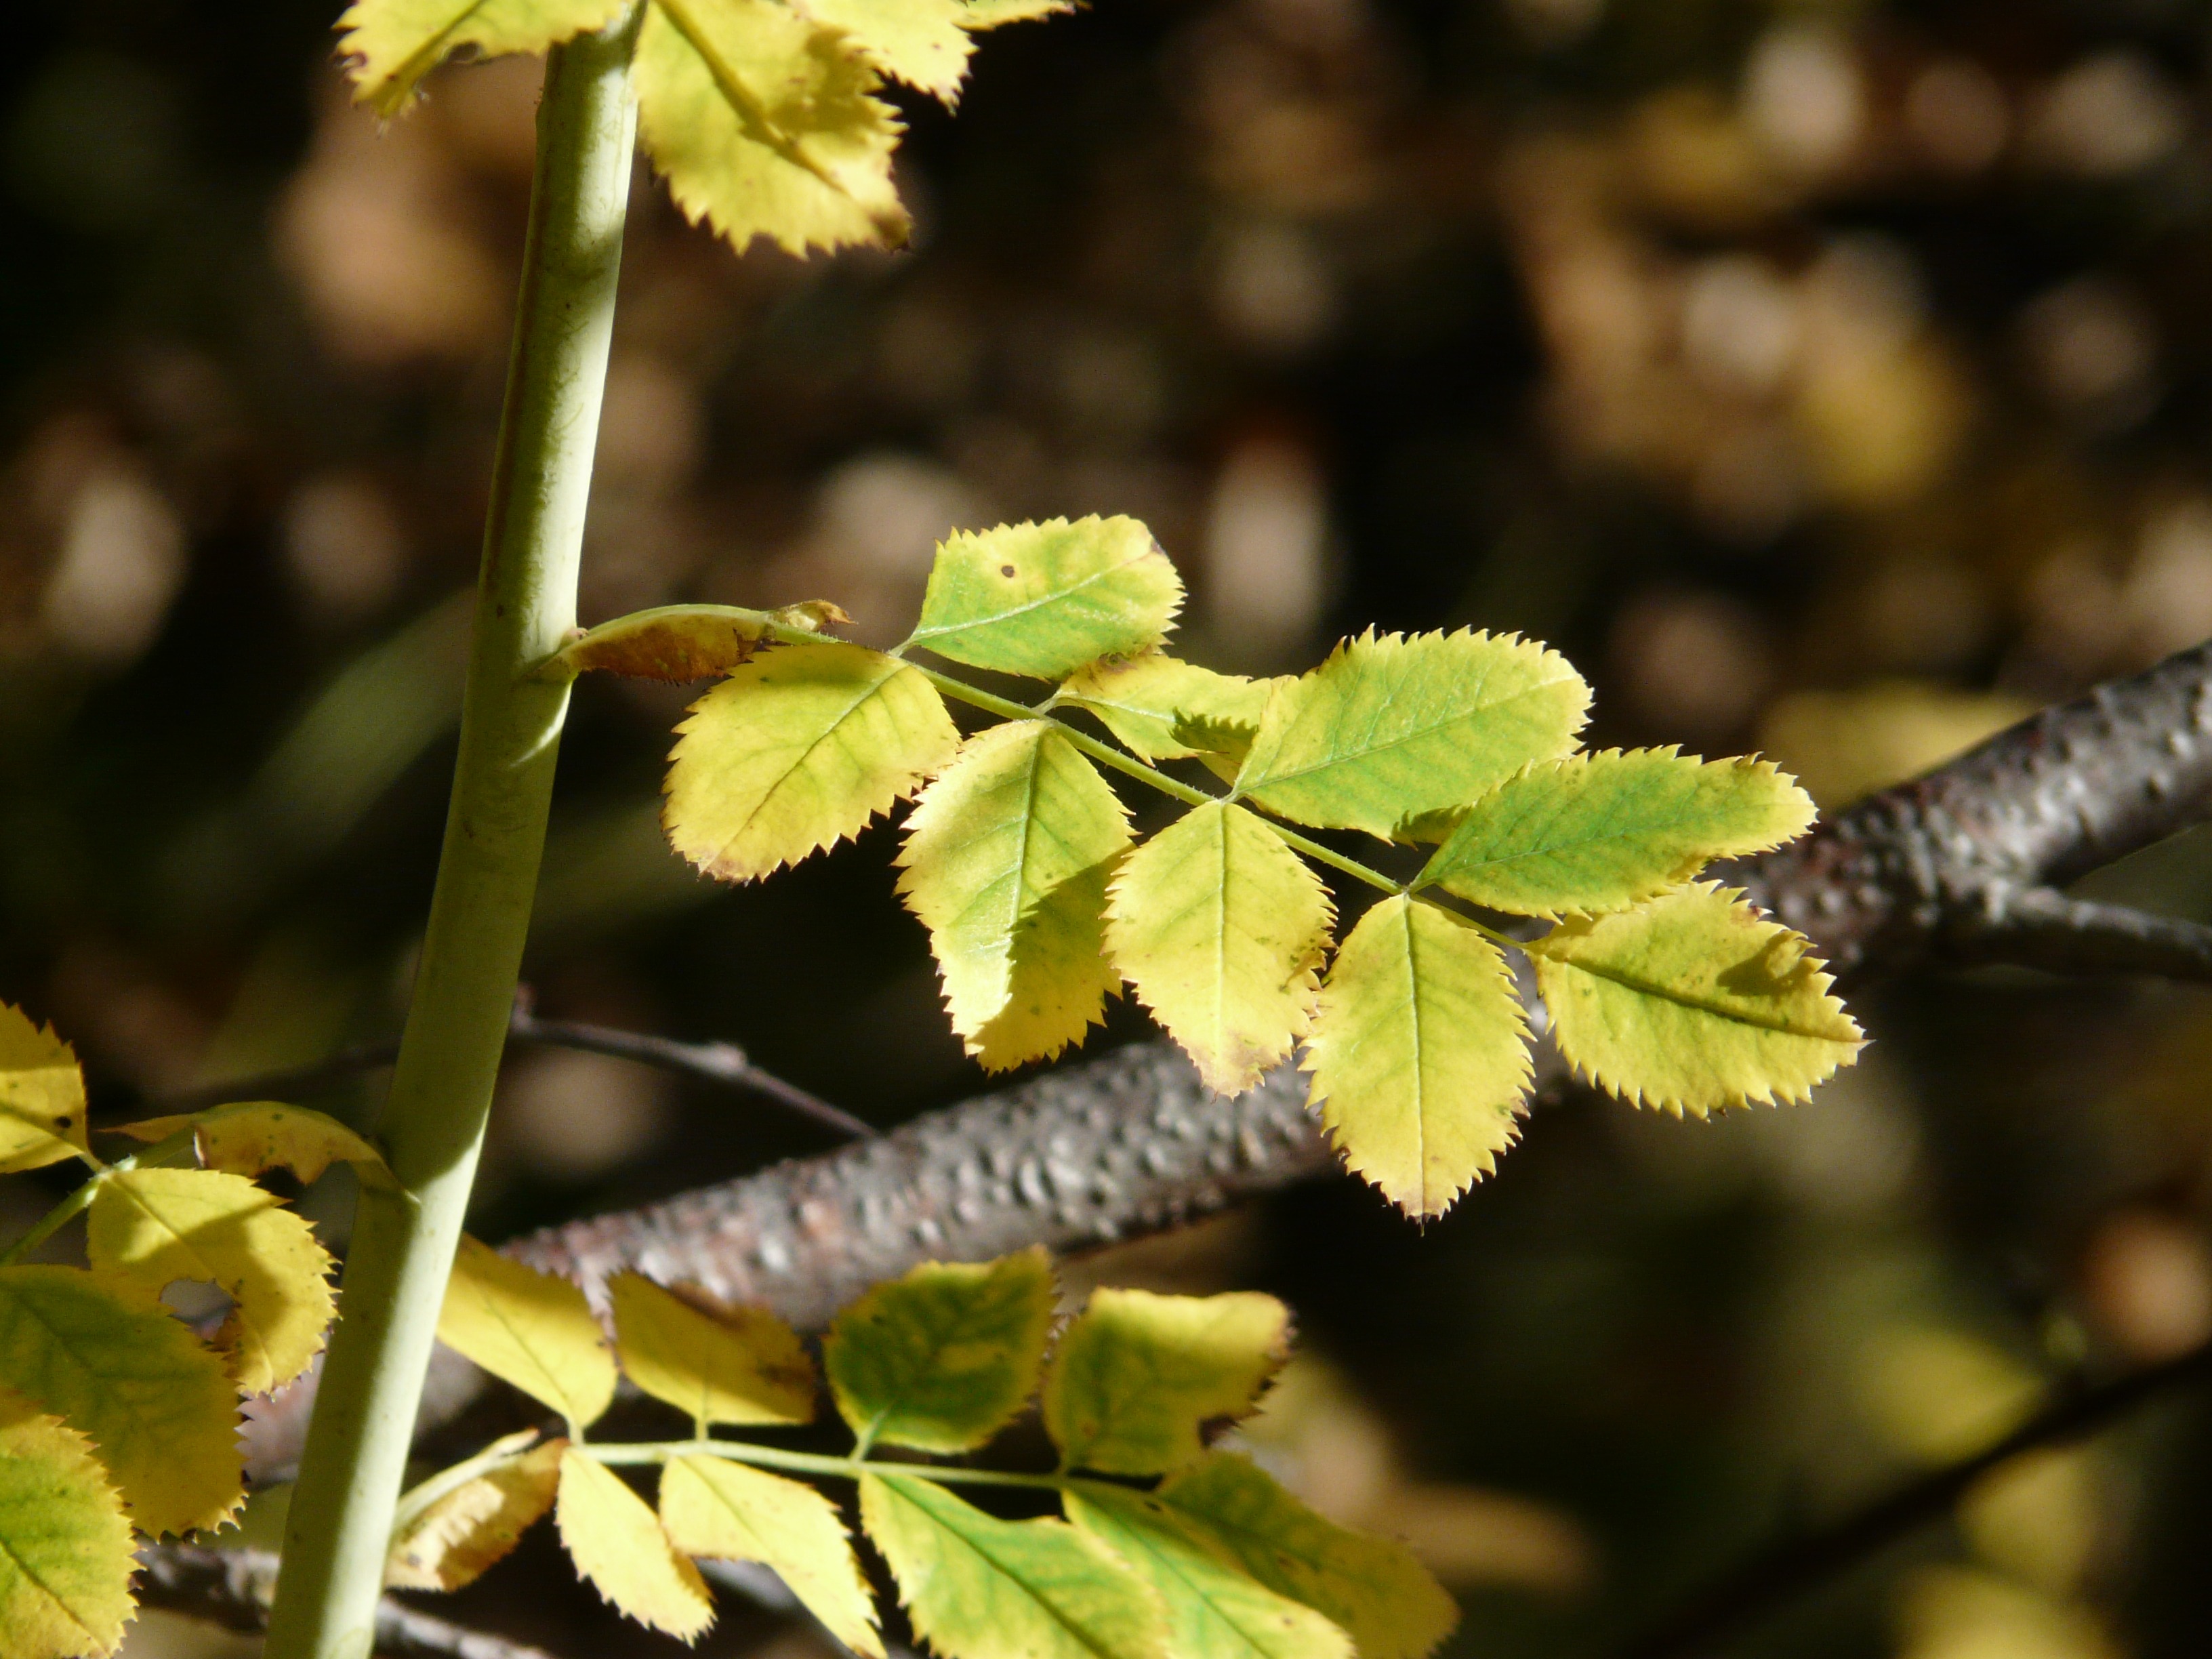
tree, nature, branch, blossom, plant, sunlight, leaf, flower, green, produce, insect, autumn, botany, yellow, flora, close up, coloring, leaves, shrub, deciduous, fall color, wild rose, macro photography, flowering plant, woody plant, land plant